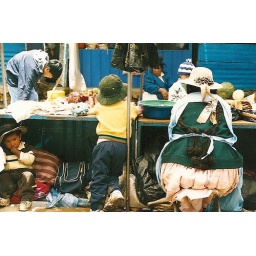
I ran across this cute and shy little boy at a market in Peru